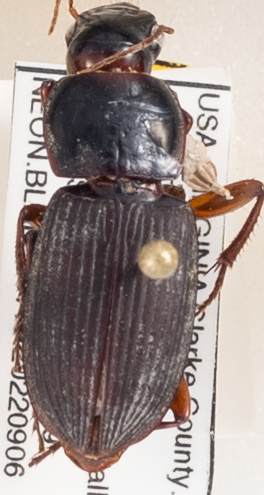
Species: Harpalus protractus
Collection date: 2022-09-06
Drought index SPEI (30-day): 1.28
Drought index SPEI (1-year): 0.538
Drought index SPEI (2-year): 0.36